National Museum of Scotland

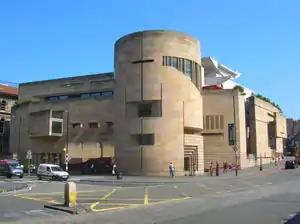
Scottish History and Archaeology department, opened in 1998 with collections from the National Museum of Antiquities of Scotland

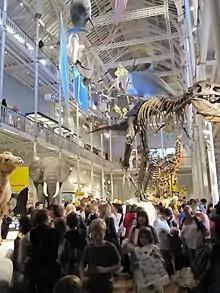
Natural Sciences department, the room opened in 1866 with natural history collections transferred from the adjacent University of Edinburgh.

The National Museum of Scotland in Edinburgh, Scotland, is a museum of Scottish history and culture.